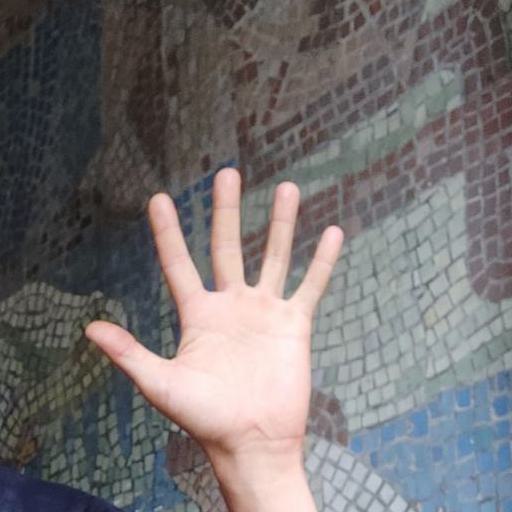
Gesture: palm